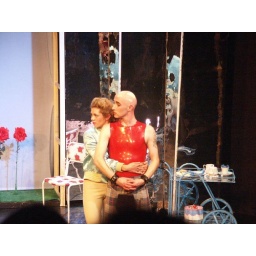
This is near the end of the tour, when I got my red rubber 'fist' shirt